Callie Leach French

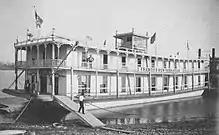
French's New Sensation showboat, owned by A.B. French and Callie French.

French's steamboat was called the "Mary Stuart" and it towed a houseboat named the "Sensation" which had a theater which could seat 600 people. The couple partnered with John McNair, who was an engineer, tuba player and actor. Shows such as melodramas typical of the day were performed in the theater and French wrote jokes for shows as well. The boat also had a calliope which could be heard from the river with French playing it to attract customers. She was known as "Aunt Callie" to her patrons. She cooked, sewed and acted as a nurse when necessary. She was also an expert swimmer.